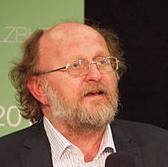
Age: 60